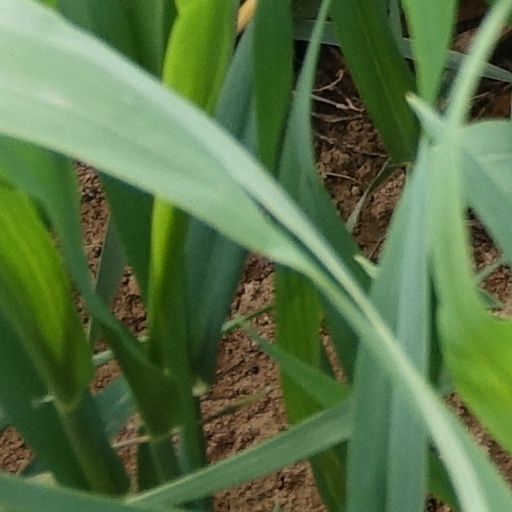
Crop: wheat